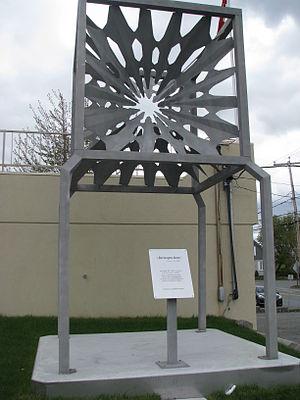
""Introspection"", par Lewis Pagé, installé à Saint-Martin, Beauce, Québec, Canada
Saint-Martin est une municipalité de paroisse du Québec située dans la MRC de Beauce-Sartigan dans la Chaudière-Appalaches.
Lewis Pagé est un sculpteur québécois.